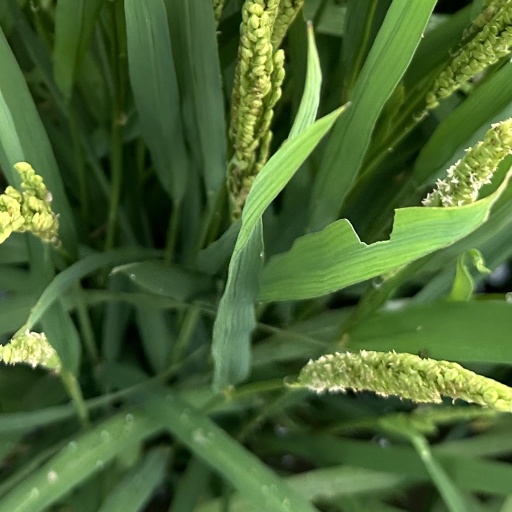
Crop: rice